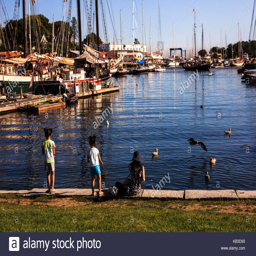
scene and children feeding the ducks